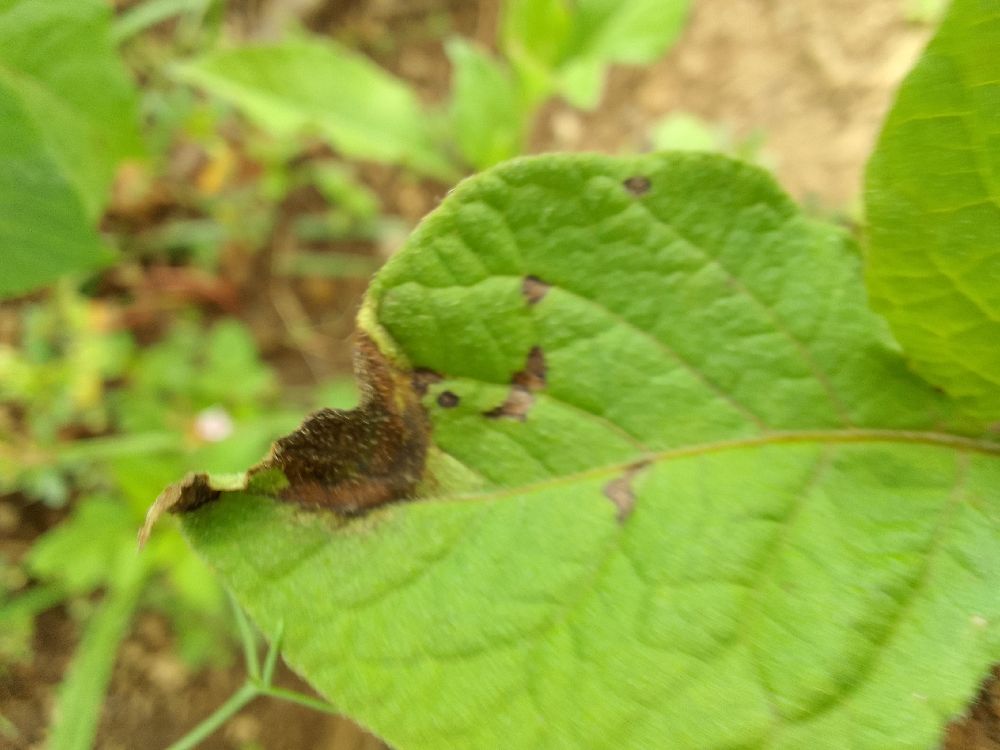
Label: Late blight